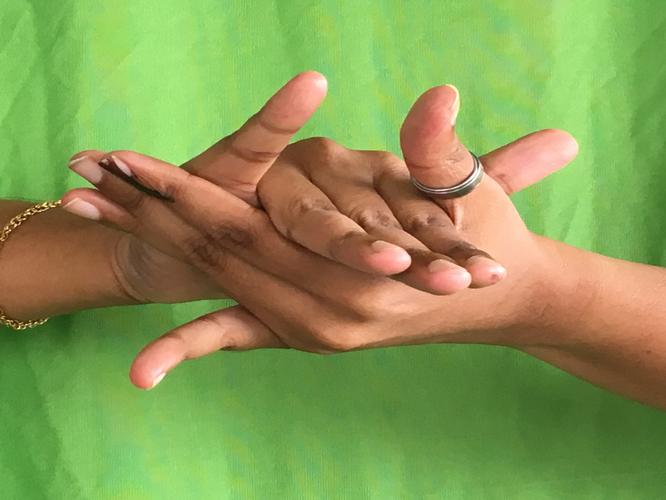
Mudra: Kurma
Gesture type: double_hand